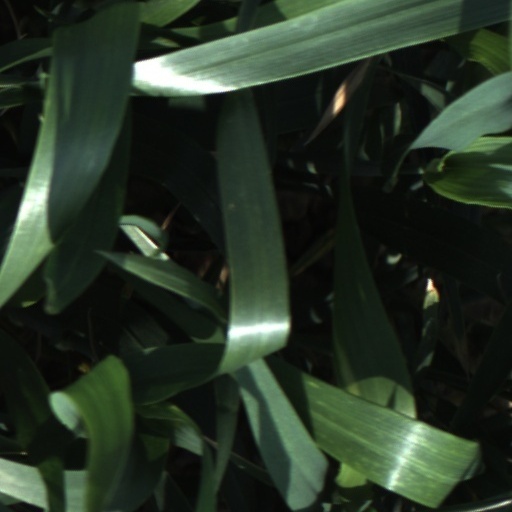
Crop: wheat